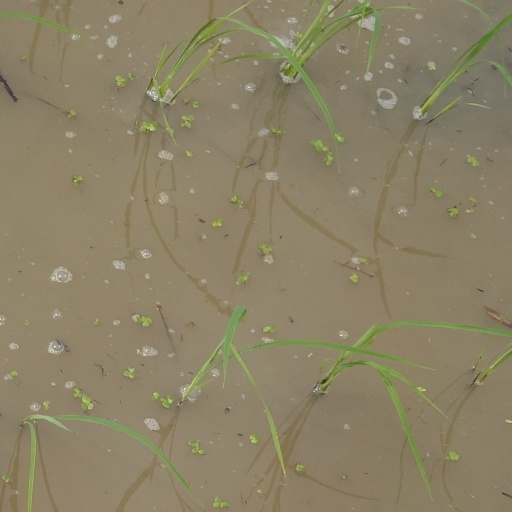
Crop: rice